Luke Cage (TV series)

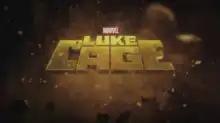

Marvel's Luke Cage is an American television series created by Cheo Hodari Coker for the streaming service Netflix, based on the Marvel Comics character of the same name. It is set in the Marvel Cinematic Universe (MCU), sharing continuity with the franchise's films, and was the third Marvel Netflix series leading to the crossover miniseries "The Defenders" (2017). The series was produced by Marvel Television in association with ABC Studios, with Coker serving as showrunner.